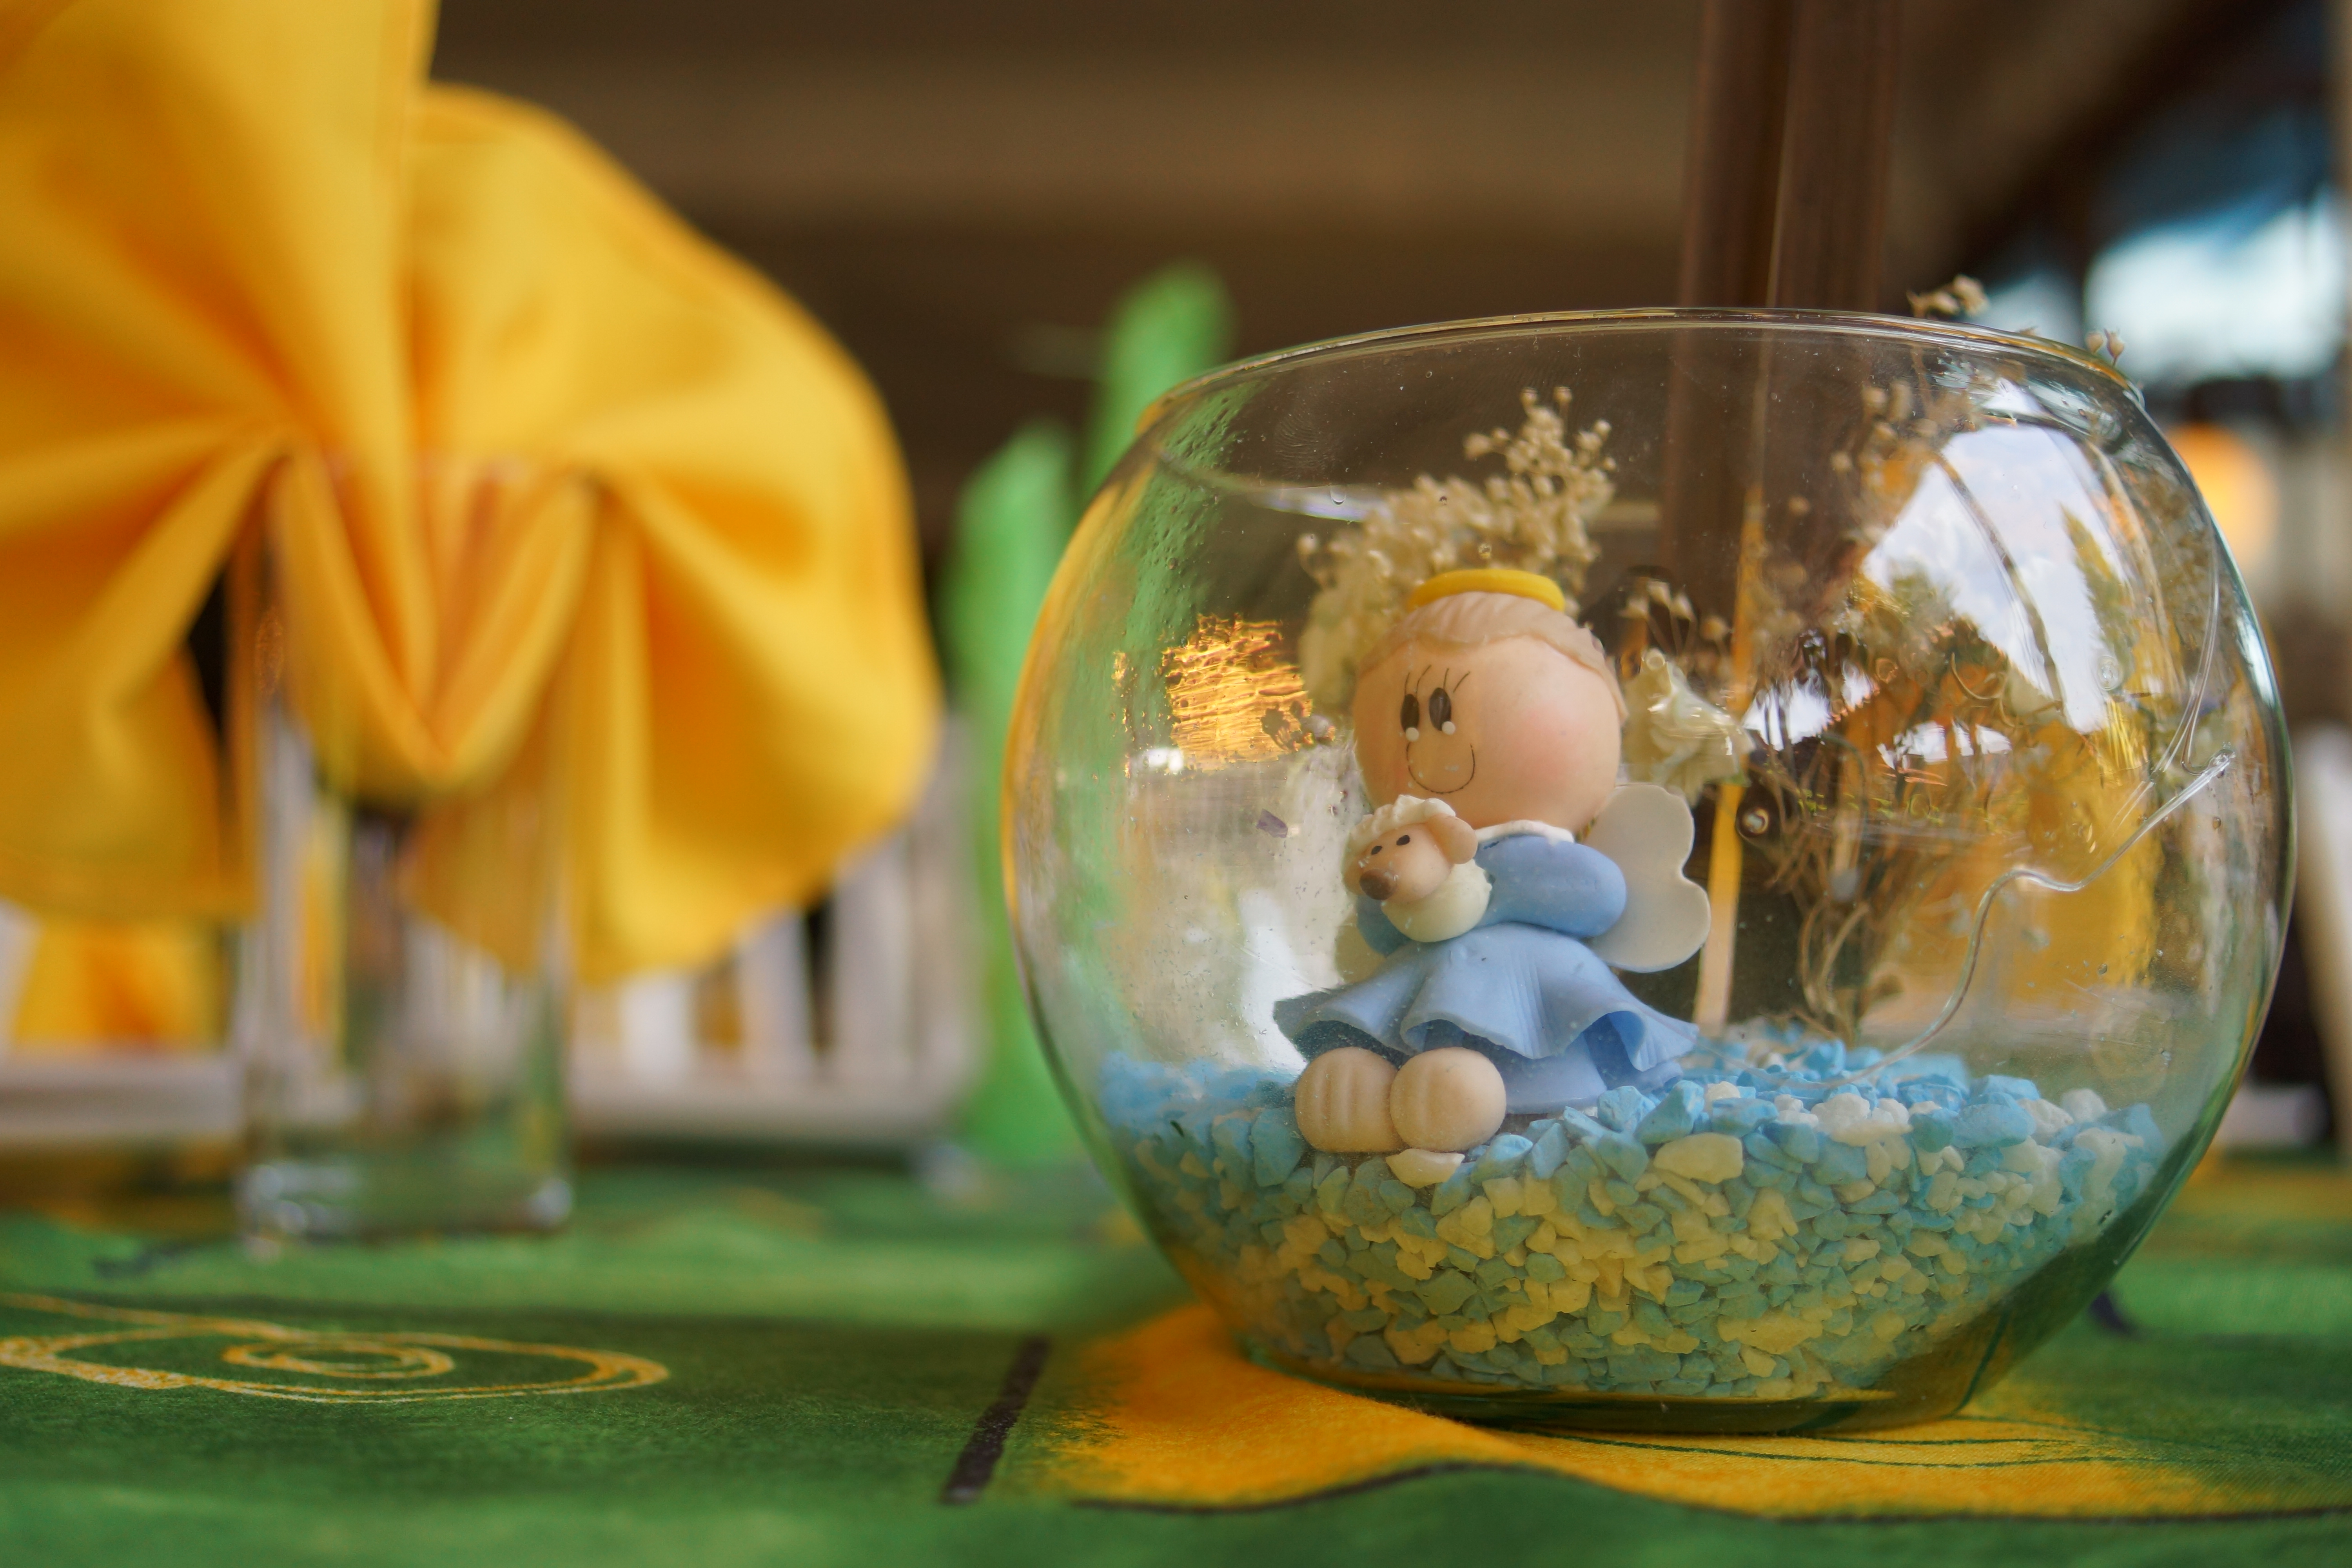
toy, yellow, glass, still life, plant, centrepiece